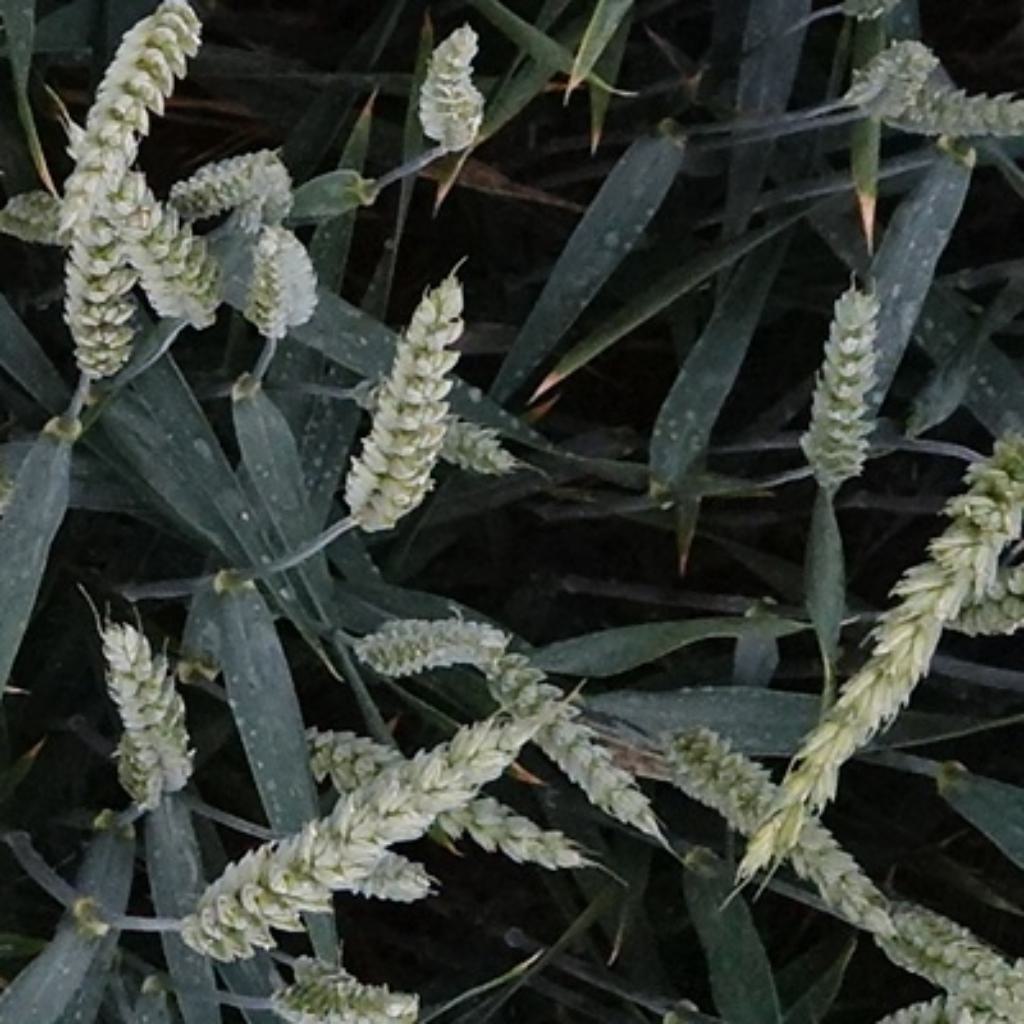
Country: France
Location: Toulouse
Wheat development stage: Filling - Ripening